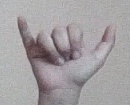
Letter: ya